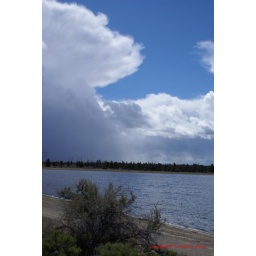
Thunder cloud building near the lake.